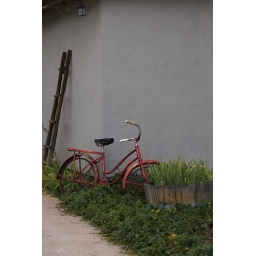
red bike growing in